Habroscelimorpha dorsalis

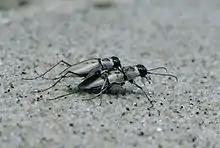
"Habroscelimorpha dorsalis dorsalis"

"H. d. media" is found along the southeast coast of the United States, including South Carolina. "H. d. dorsalis" is found along the northeast coast. "C. d. saulcyi" and "C. d. venusta" occur along the coasts of Florida, the Gulf of Mexico, and Mexico. In general, "C. dorsalis" is most abundant on broad, fine-sand beaches that are highly exposed to tidal action and relatively undisturbed by humans. In order for the beetles to breed, beaches need to be at least long and wide, 5-8 being the optimal width. The eastern beach tiger beetle prefers a climate with average temperatures exceeding 15 °C and moderate to arid rainfall totals.